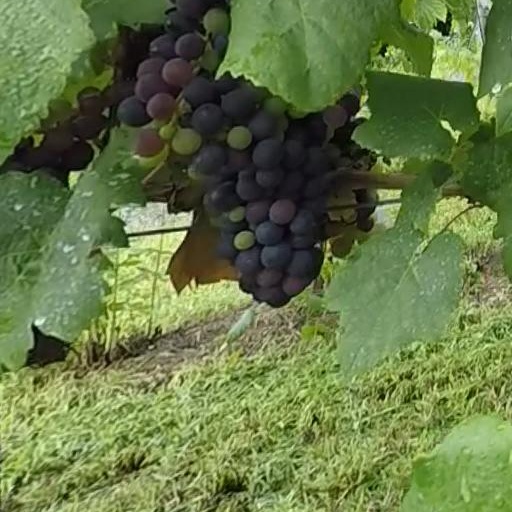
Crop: grape